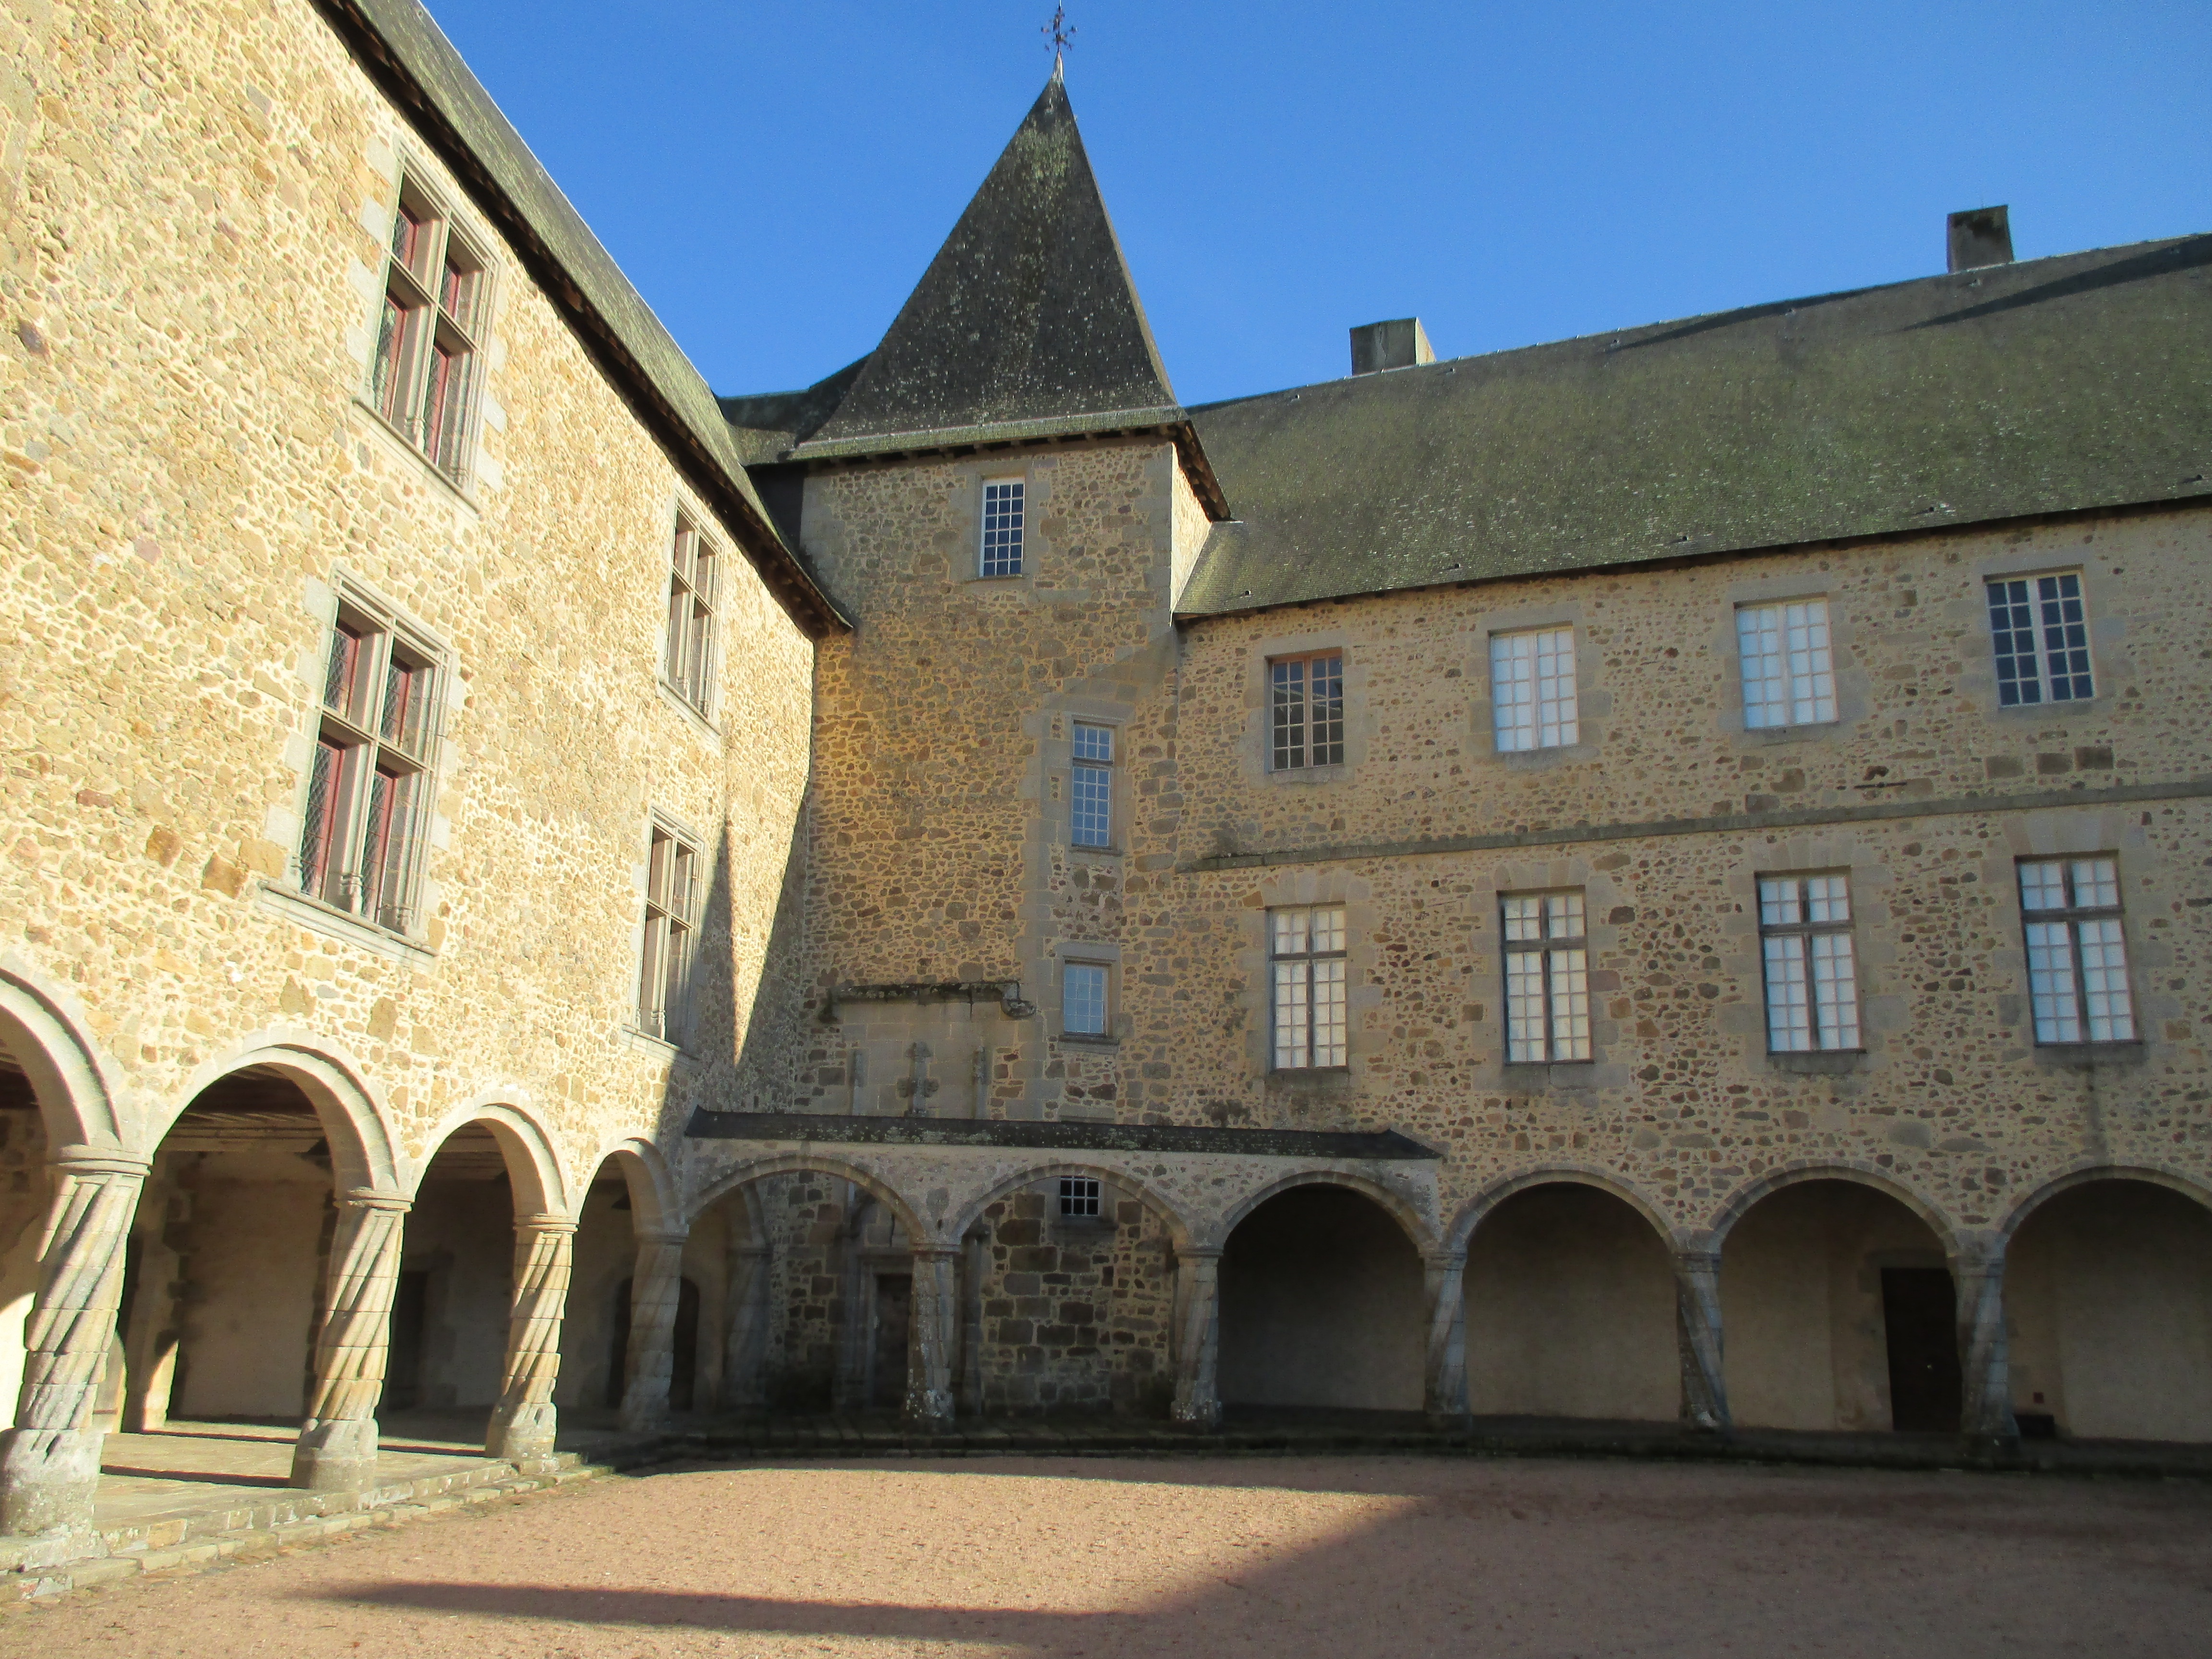
architecture, town, building, chateau, castle, facade, property, place of worship, monastery, synagogue, court, abbey, estate, middle ages, almshouse